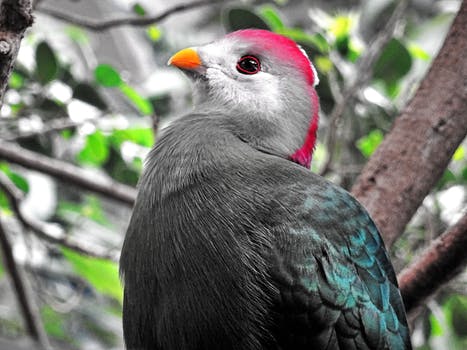
Label: No Watermark